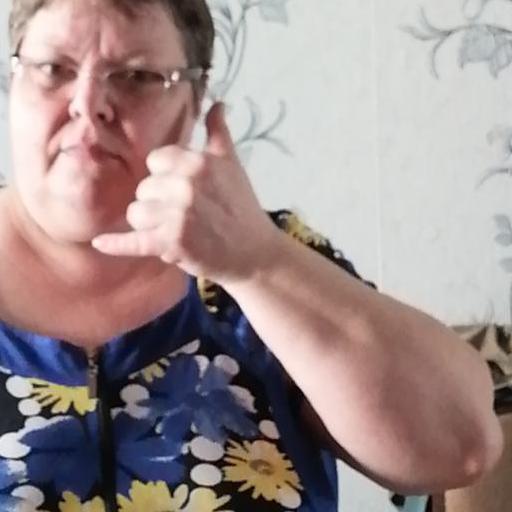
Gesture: call